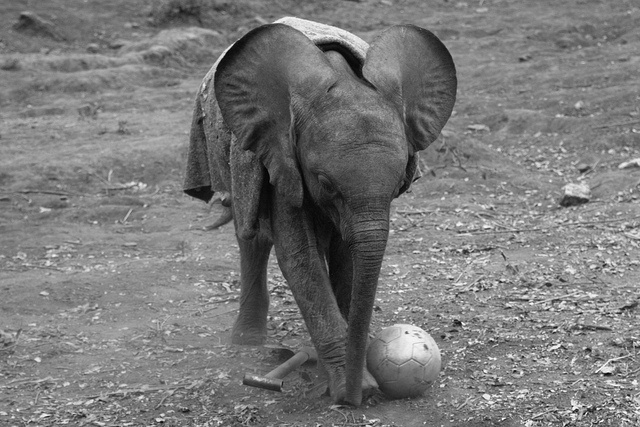
a little elephant playing with a silver ball
An elephant is knocking a ball around a field.
A small grey elephant kicking around a soccer ball.
A baby elephant playing with a soccer ball
The baby elephant play with a ball by itself.